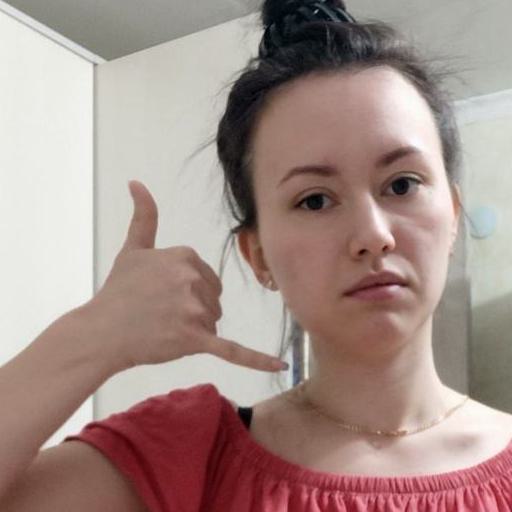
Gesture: call